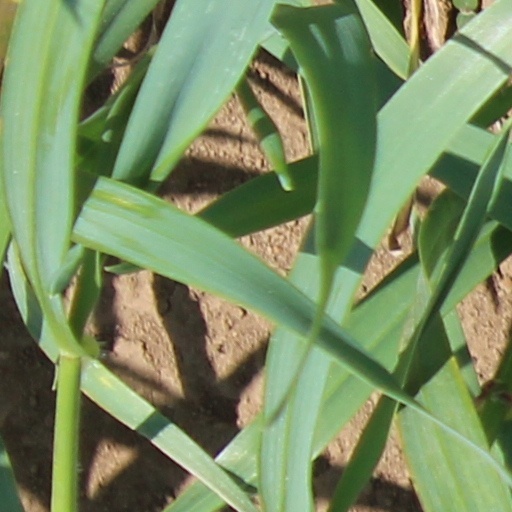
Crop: wheat